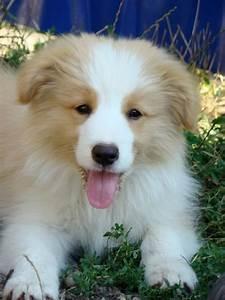
dog